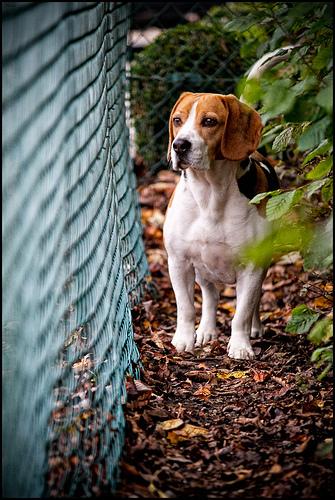
Breed: beagle